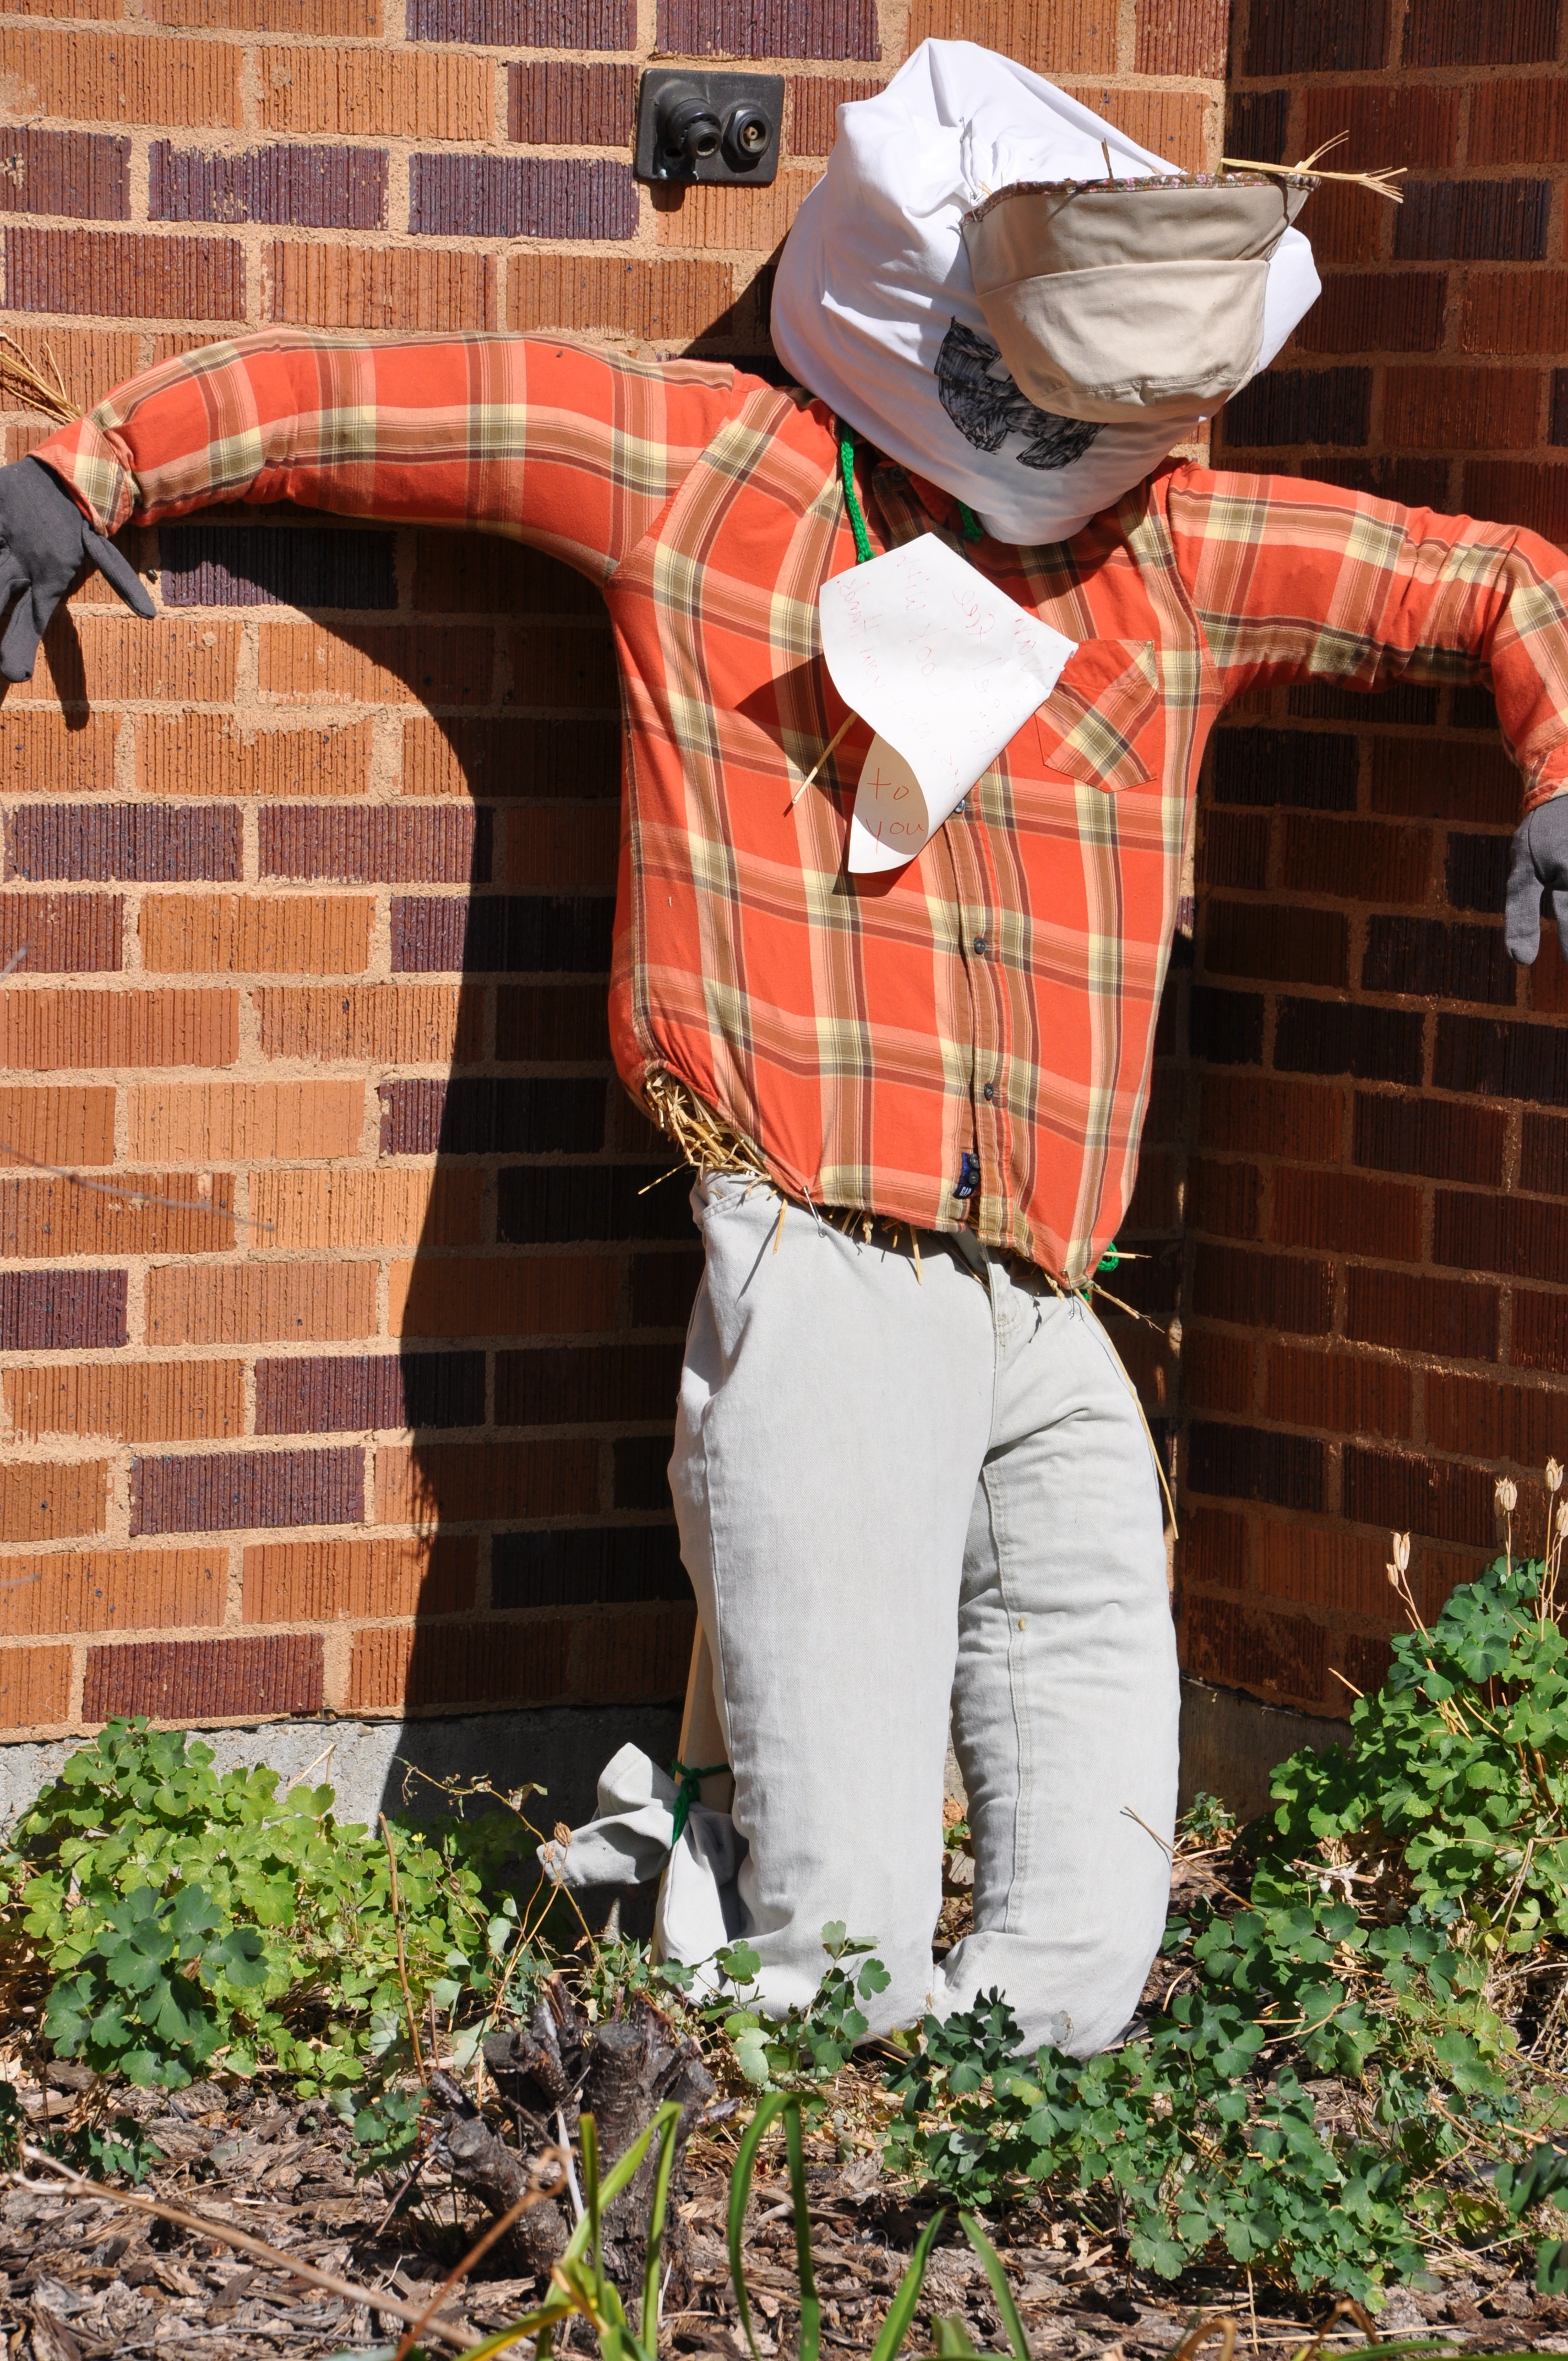
brick, art, cool image, scarecrow, cool photo, dickinson state university